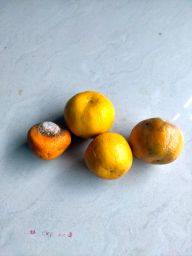
Fruit: Orange
Quality: Mixed